Ocoee Whitewater Center

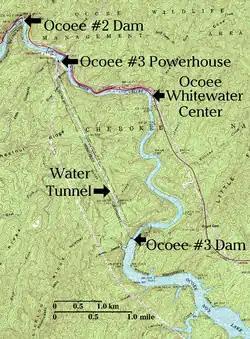
Upper Ocoee River Topographical Map.

Levees built along the shore of the Ocoee River, and covered with natural rock, reduced its width from to , which is still twice the width of most artificial whitewater channels. Even at this reduced width, for the water surface to have the desired dynamics the streamflow needed to be , which is two or three times greater than the flow of most artificial whitewater channels. The proposed river modifications were tested on a 1-to-10 scale model, with water, constructed outdoors near the base of Ocoee Dam #1, at .